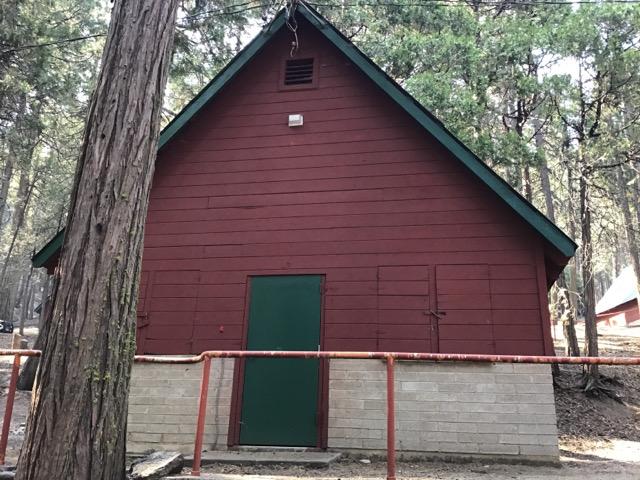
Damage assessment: no_damage